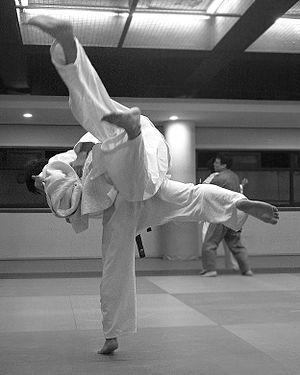
O-Guruma est une technique de projection du judo. O-Guruma est le 6ᵉ mouvement du 4ᵉ groupe du gokyo.
Le Gokyo ou Go-kyō-no-waza est l'ensemble des 40 techniques debout de projection du judo classées en 5 groupes. Reconnu en 1895 par le Kodokan, le Gokyo a été modifié en 1920.